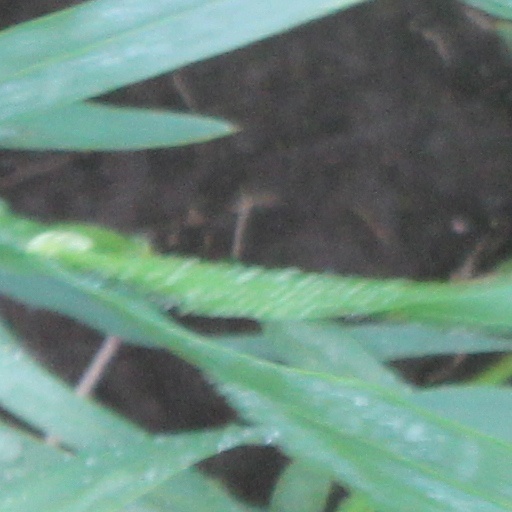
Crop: wheat